John III Sobieski

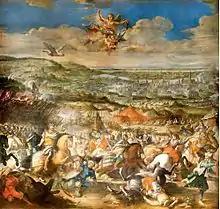
Sobieski defeats the Ottomans at the Battle of Vienna in 1683, by Martino Altomonte

In the autumn of 1674, he recommenced the war against the Ottomans and managed to recapture a number of cities and fortresses including Bratslav, Mogilev, and Bar, which re-established a strongly fortified line defending Poland's southern border in Ukraine. In 1675, Sobieski defeated a Turkish and Tatar offensive aiming at Lviv. In 1676, the Tatars began a counter-offensive and crossed the Dneper, but could not retake the strategic town of Żórawno, and a peace treaty (the Treaty of Żurawno) was signed soon afterwards. Although Kamieniec Podolski and much of Podolia remained a part of the Ottoman Empire, Poland gained the return of the towns of Bila Tserkva and Pavoloch.